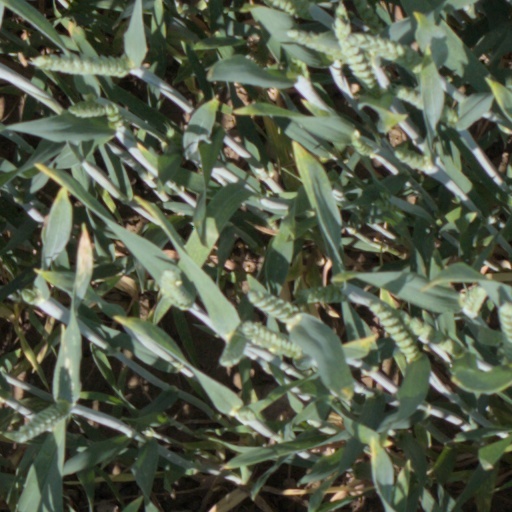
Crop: wheat